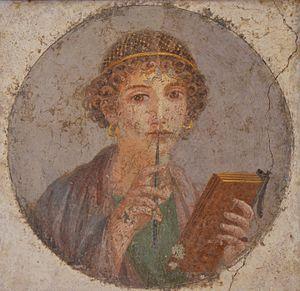
L'histoire du livre est celle d'une suite d'innovations technologiques, commerciales et esthétiques qui ont permis d'améliorer la transmission des idées, l'accès à l'information, la conservation des textes, la portabilité et le coût de production. Cette histoire est intimement liée aux contingences politiques et économiques, à l'histoire des idées et des religions.